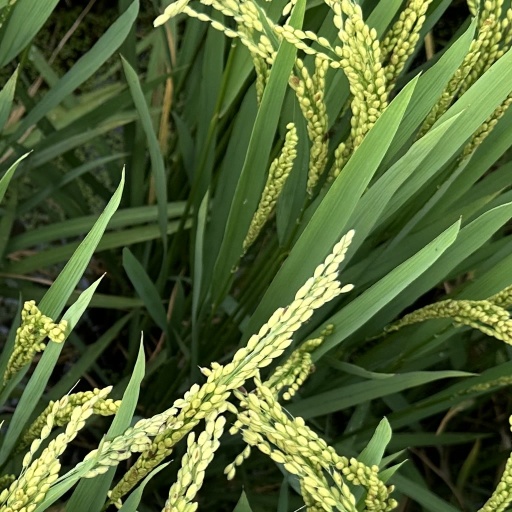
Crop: rice